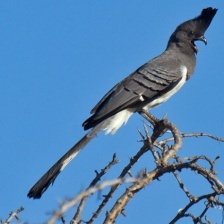
Species: GO AWAY BIRD
Scientific name: CORYTHAIXOIDES CONCOLOR